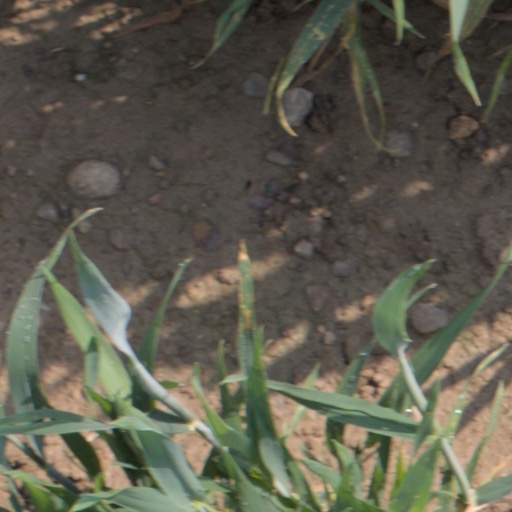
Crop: wheat